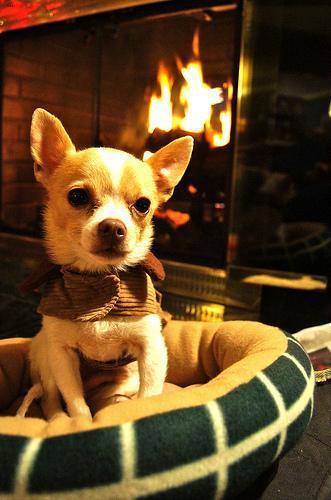
chihuahua